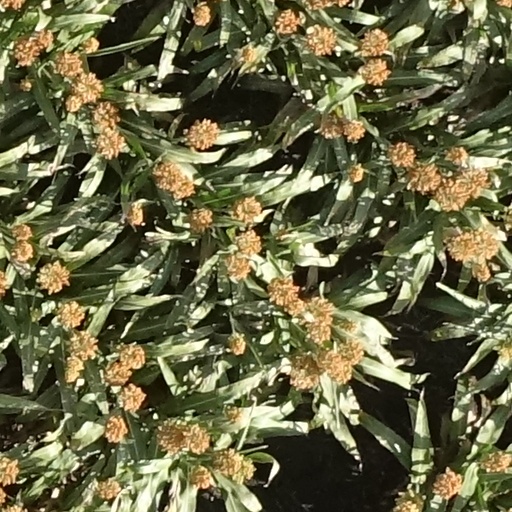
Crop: sorghum